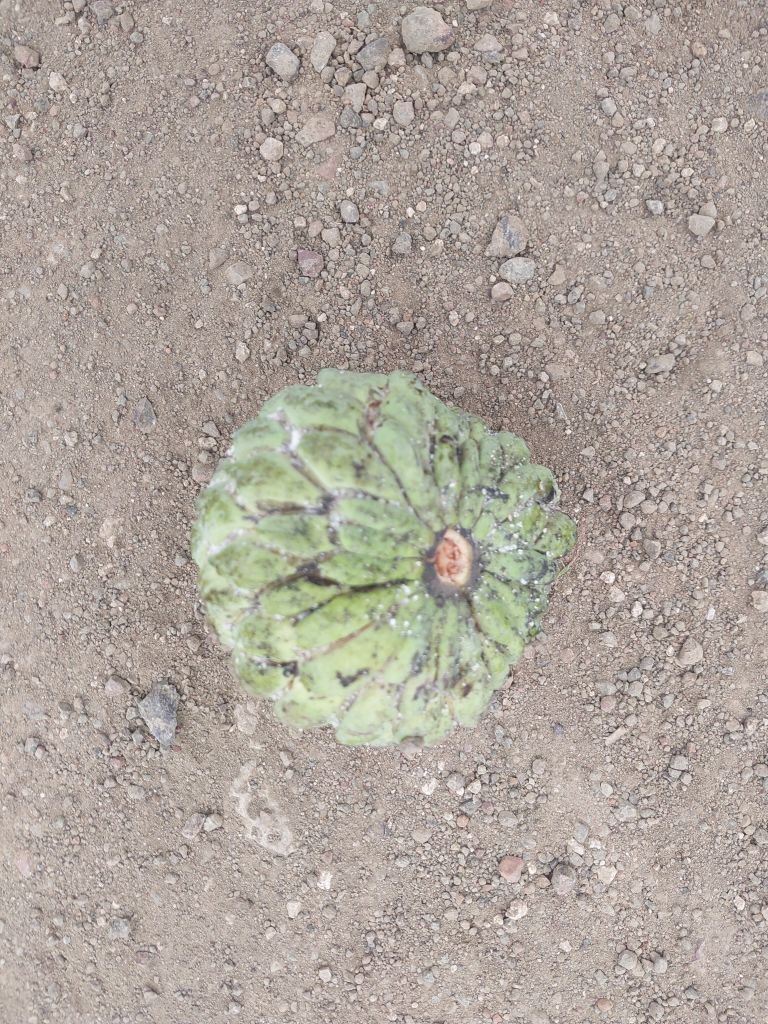
Disease label: Leaf spot on fruit